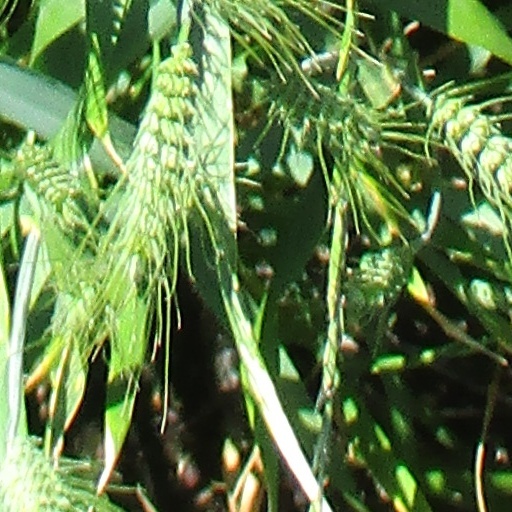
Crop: wheat